Irish Americans

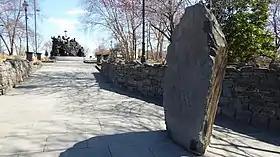
"Leacht Cuimhneacháin na nGael", Irish famine memorial located on Penn's Landing, Philadelphia

From 1820 to 1860, 1,956,557 Irish arrived, 75% of these after the Great Irish Famine (or "The Great Hunger") of 1845–1852, struck. According to a 2019 study, "the sons of farmers and illiterate men were more likely to emigrate than their literate and skilled counterparts. Emigration rates were highest in poorer farming communities with stronger migrant networks."